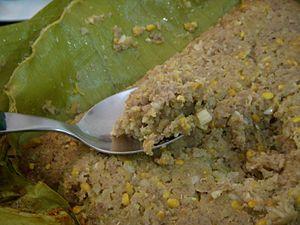
Le prahok est une pâte à base de poisson salé, fermenté et concassé. Confectionné à l’origine pour conserver le poisson durant les mois où celui-ci était rare, il est employé maintenant comme condiment dans la cuisine cambodgienne. Son odeur forte et caractéristique lui vaut parfois le surnom de « fromage cambodgien ». Le prahok est habituellement consommé en tant que plat principal avec du riz et des légumes tels que le dolique asperge, le concombre et l'aubergine thaï.